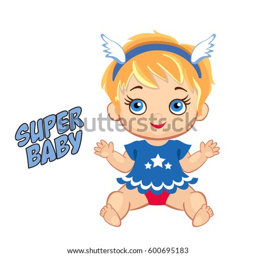
illustration cute baby girl in the costume of a superhero .